Rick Wakeman

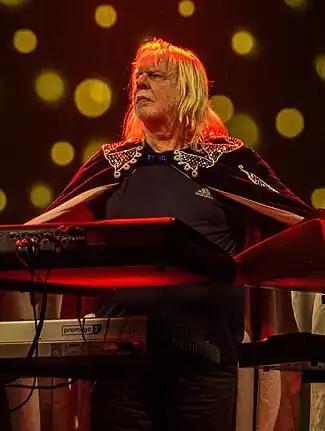
Wakeman performing in 2017

Richard Christopher Wakeman (born 18 May 1949) is an English keyboardist and composer best known as a member of the progressive rock band Yes across five tenures between 1971 and 2004, and for his prolific solo career. AllMusic describes Wakeman as a "classically trained keyboardist extraordinaire who plied his trade with Yes and developed his own brand of live spectacular in a solo act."